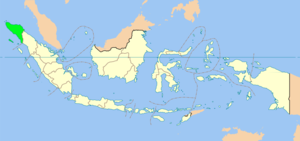
Aceh
Her ligger Aceh-provinsen
Aceh er en indonesisk provins, der har selvstændighed på det religiøse, kulturelle og uddannelsesmæssige område. Provinsen ligger i den nordligste del af Sumatra og har en befolkning på ca. 4,2 mio.